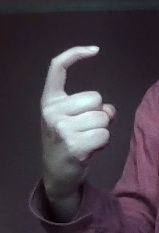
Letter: ra